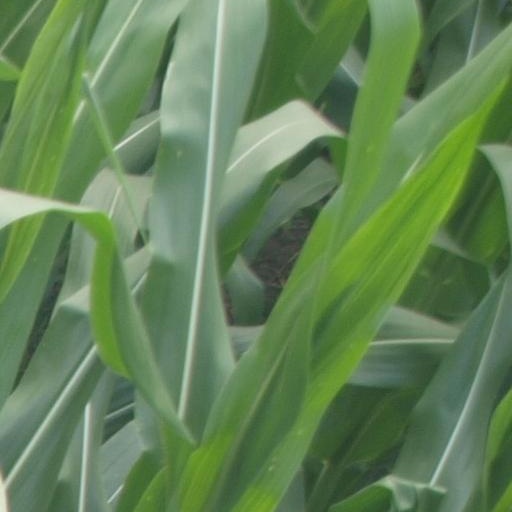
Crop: maize; corn